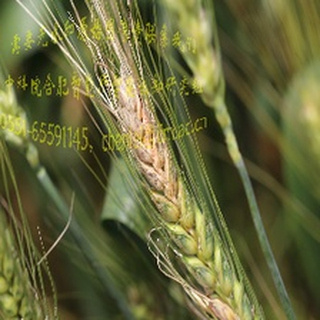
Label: wheat_fusarium_head_blight